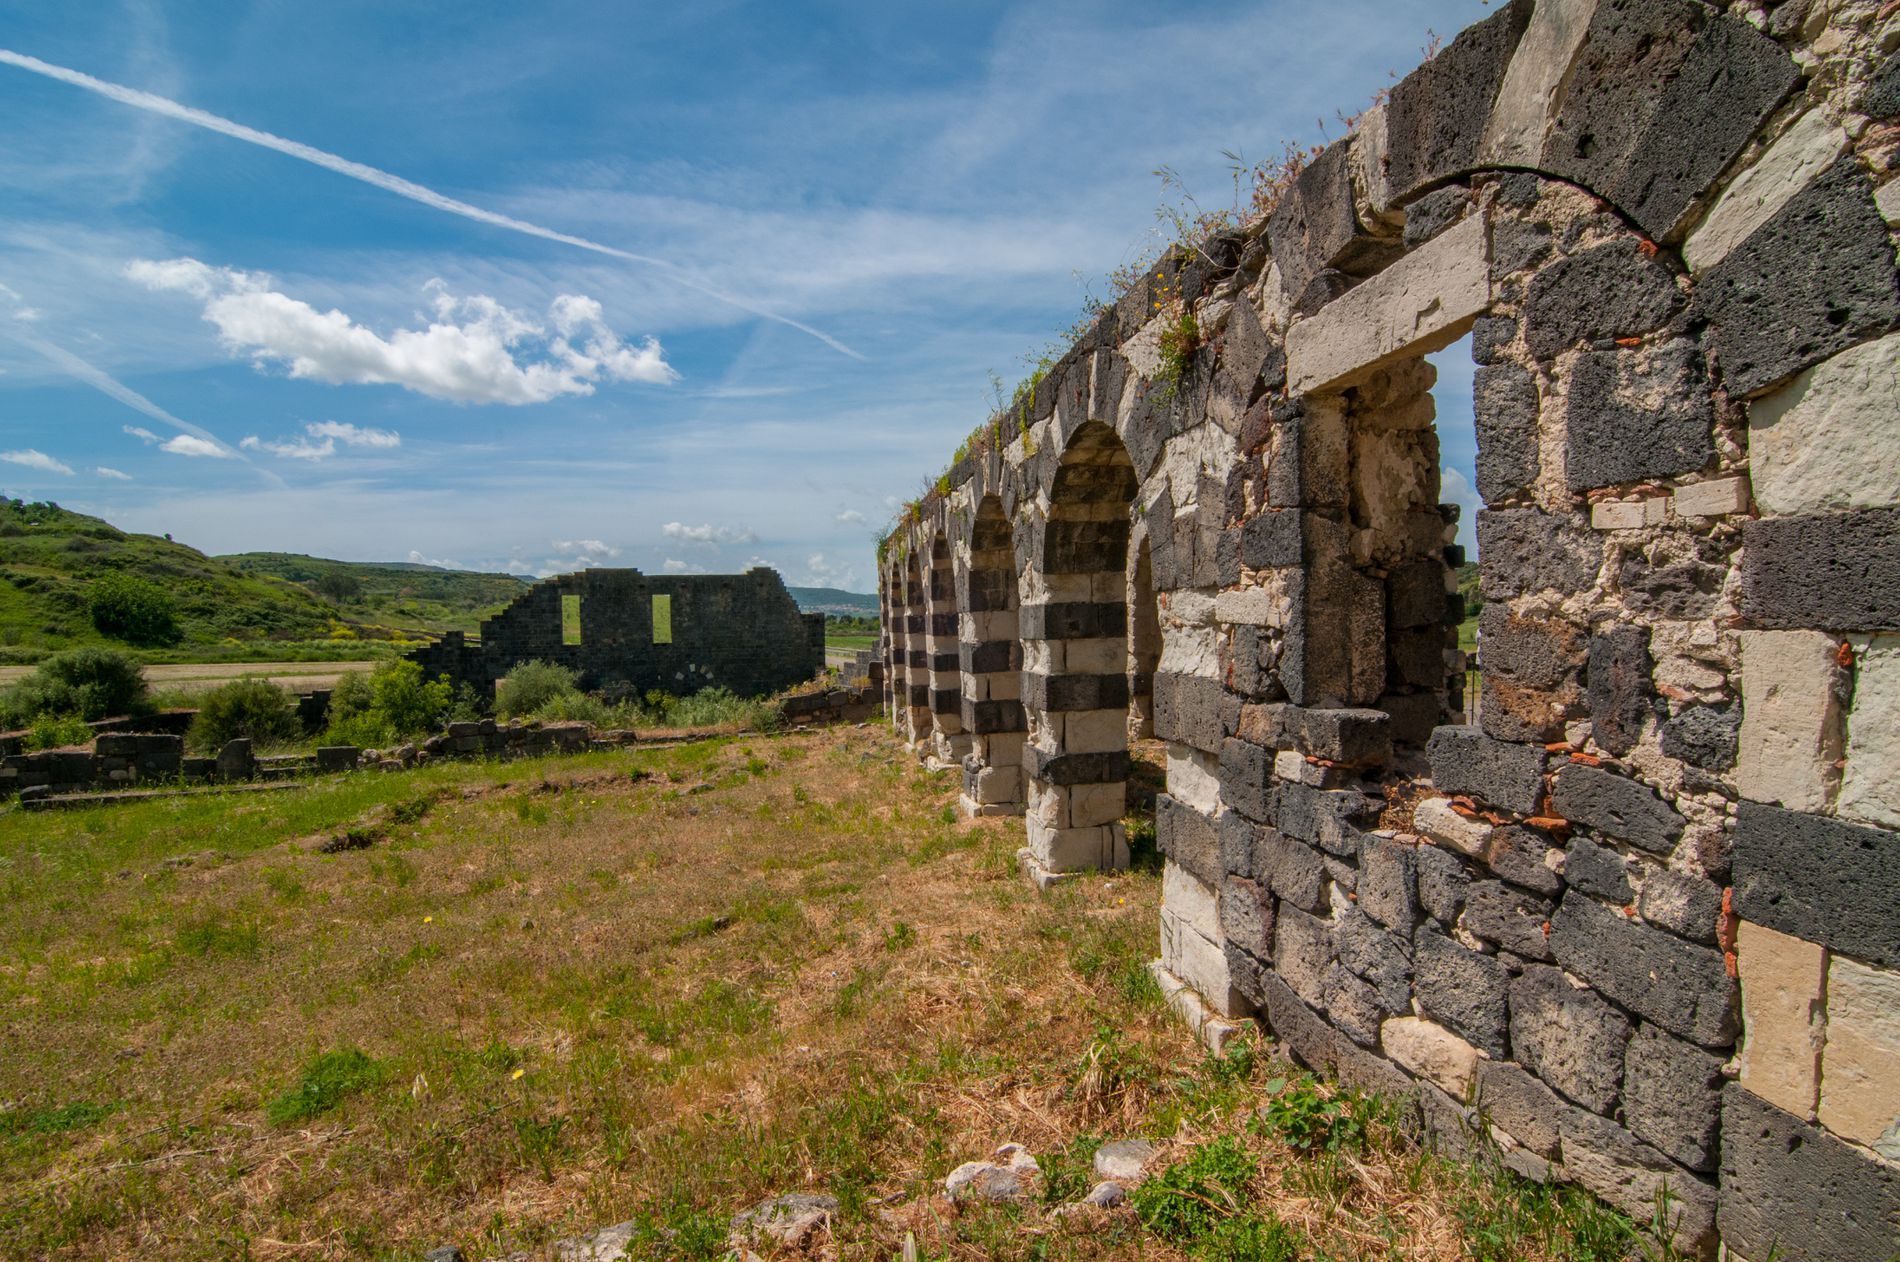
Ancient Stone Ruins
The ruins of an old stone building, with arched doorways and weathered black-and-white striped walls. The structure stands in an open grassy field surrounded by low hills and scattered greenery. The sky above is bright and blue, streaked with wispy clouds and jet trails, adding a very peaceful,  relaxing and open atmosphere
A wide angle, eye level shot taken from the side of the ruins. It captures the length of the stone wall with its arches and window openings, leading the viewer's eye into the distance. The angle also includes the open grassy field and distant hills, giving a sense of space and setting. The bright natural lighting and clear sky highlight the textures of the ruins and the landscape.
Labels: Architecture, Building, Ruins, Wall, Outdoors, Nature, Shelter, Countryside, Rock, Stone Wall, Rural, Wilderness, Path, Scenery, Arch, Monastery, Sky
Camera: NIKON CORPORATION NIKON D300S
Lens: 11.0-16.0 mm f/2.8
Aperture: F14
Exposure: 1/160 sec
ISO: 250
Focal length: 11.0 mm